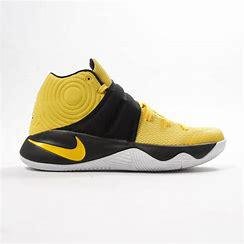
Brand: Nike
Model: Kyrie 2